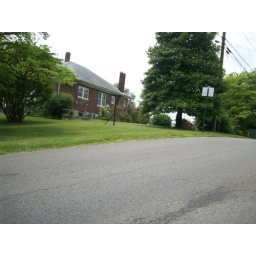
a house by the street